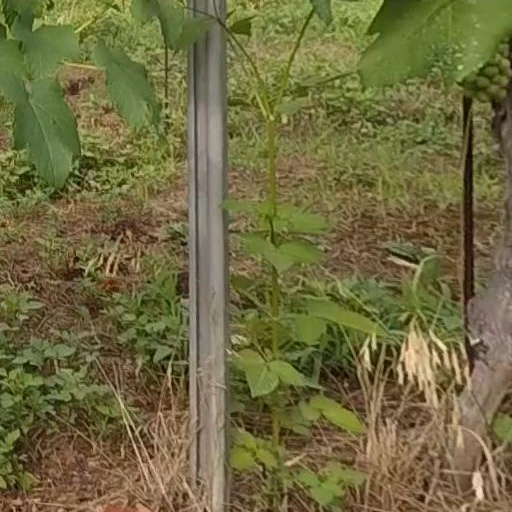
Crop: grape